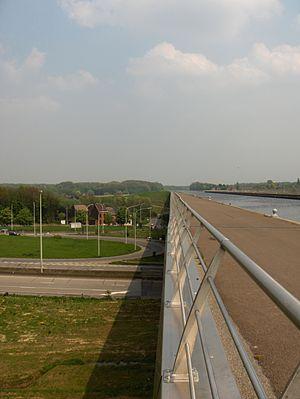
Le pont-canal du Sart (Canal du Centre) à Houdeng-Aimeries (commune de La Louvière, prov. du Hainaut, Belgique).
Le pont-Canal du Sart à Houdeng est un pont-canal en poutres.